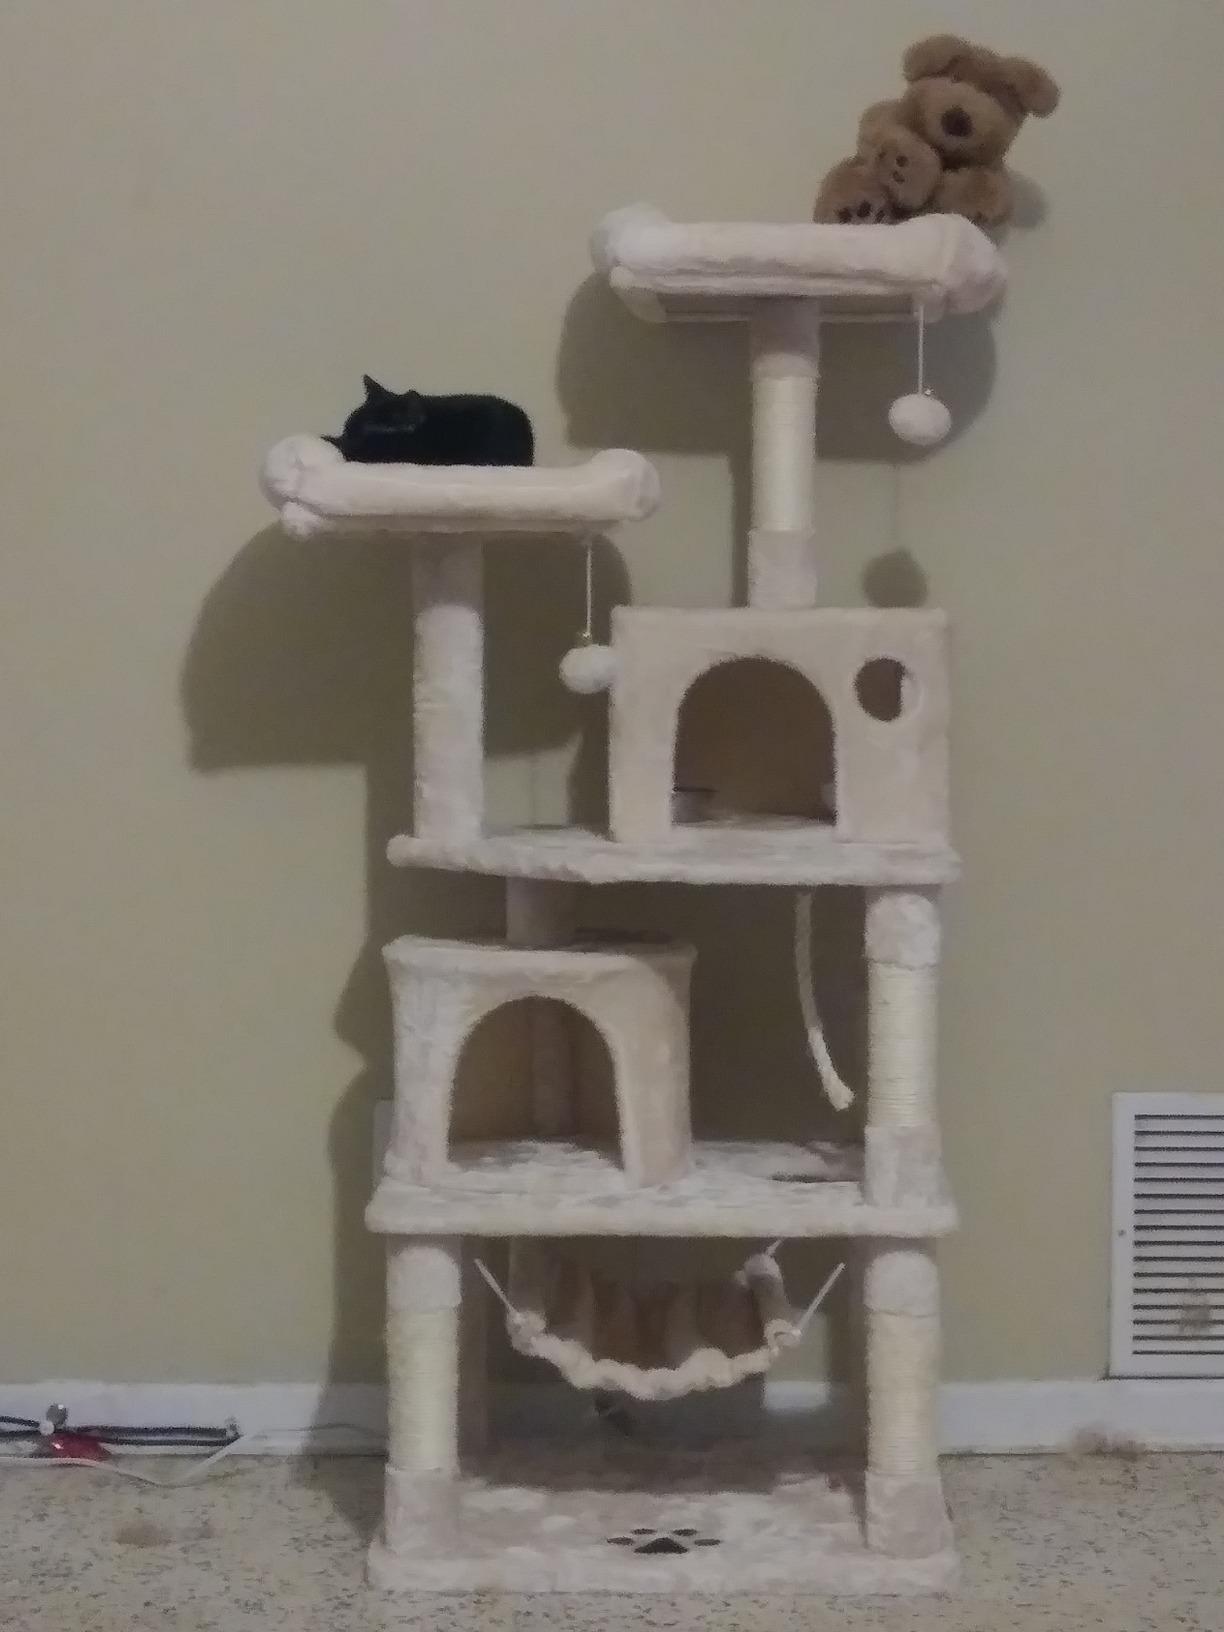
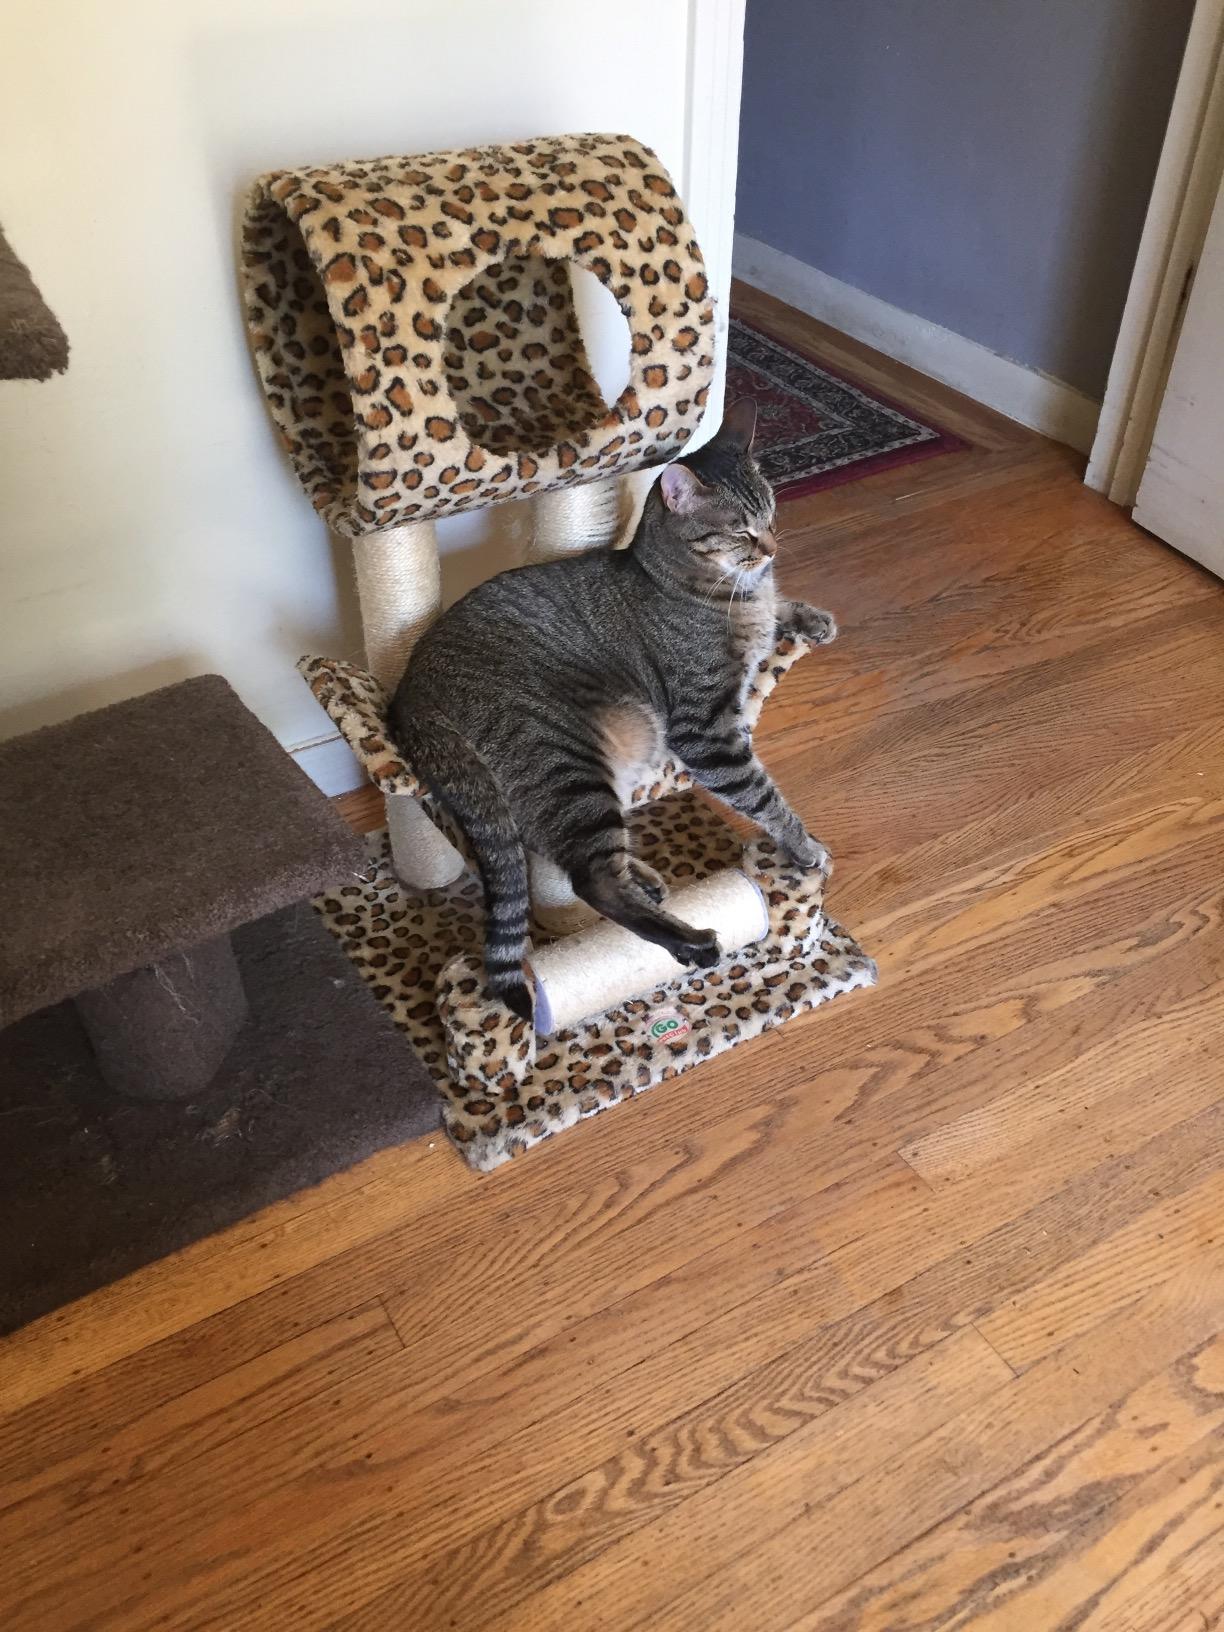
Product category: items_cat tree
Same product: no